Chemical bonding of water

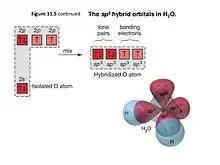
sp3 hybridization of HO

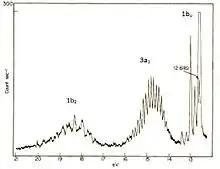
Photoelectronic spectrum of HO

The Lewis structure of describes the bonds as two sigma bonds between the central oxygen atom and the two peripheral hydrogen atoms with oxygen having two lone pairs of electrons. Valence bond theory suggests that is sp hybridized in which the 2s atomic orbital and the three 2p orbitals of oxygen are hybridized to form four new hybridized orbitals which then participate in bonding by overlapping with the hydrogen 1s orbitals. As such, the predicted shape and bond angle of sp hybridization is tetrahedral and 109.5°. This is in open agreement with the true bond angle of 104.45°. The difference between the predicted bond angle and the measured bond angle is traditionally explained by the electron repulsion of the two lone pairs occupying two sp hybridized orbitals. While valence bond theory is suitable for predicting the geometry and bond angle of , its prediction of electronic states does not agree with the experimentally measured reality. In the valence bond model, the two sigma bonds are of identical energy and so are the two lone pairs since they both resides in the same bonding and nonbonding orbitals, thus corresponding to two energy levels in the photoelectronic spectrum. In other words, if water was formed from two identical O-H bonds and two identical sp lone pairs on the oxygen atom as predicted by valence bond theory, then its photoelectron spectrum (PES) would have two (degenerate) peaks and energy, one for the two O-H bonds and the other for the two sp lone pairs. However, the photoelectronic spectrum of reveals four different energy levels that correspond to the ionization energies of the two bonding and two nonbonding pairs of elections at 12.6eV, 14.7eV, 18.5eV, and 32.2eV. This suggest that neither the two O-H bonds nor the two sp lone pairs are degenerate in energy.